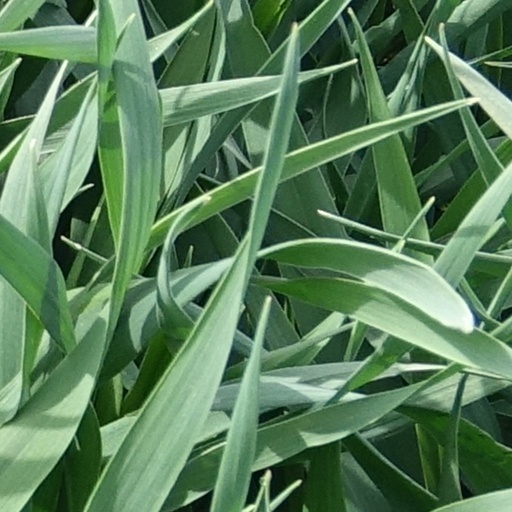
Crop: wheat